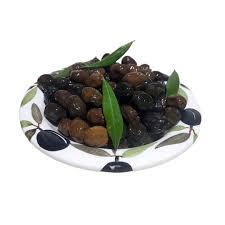
Label: black_olive